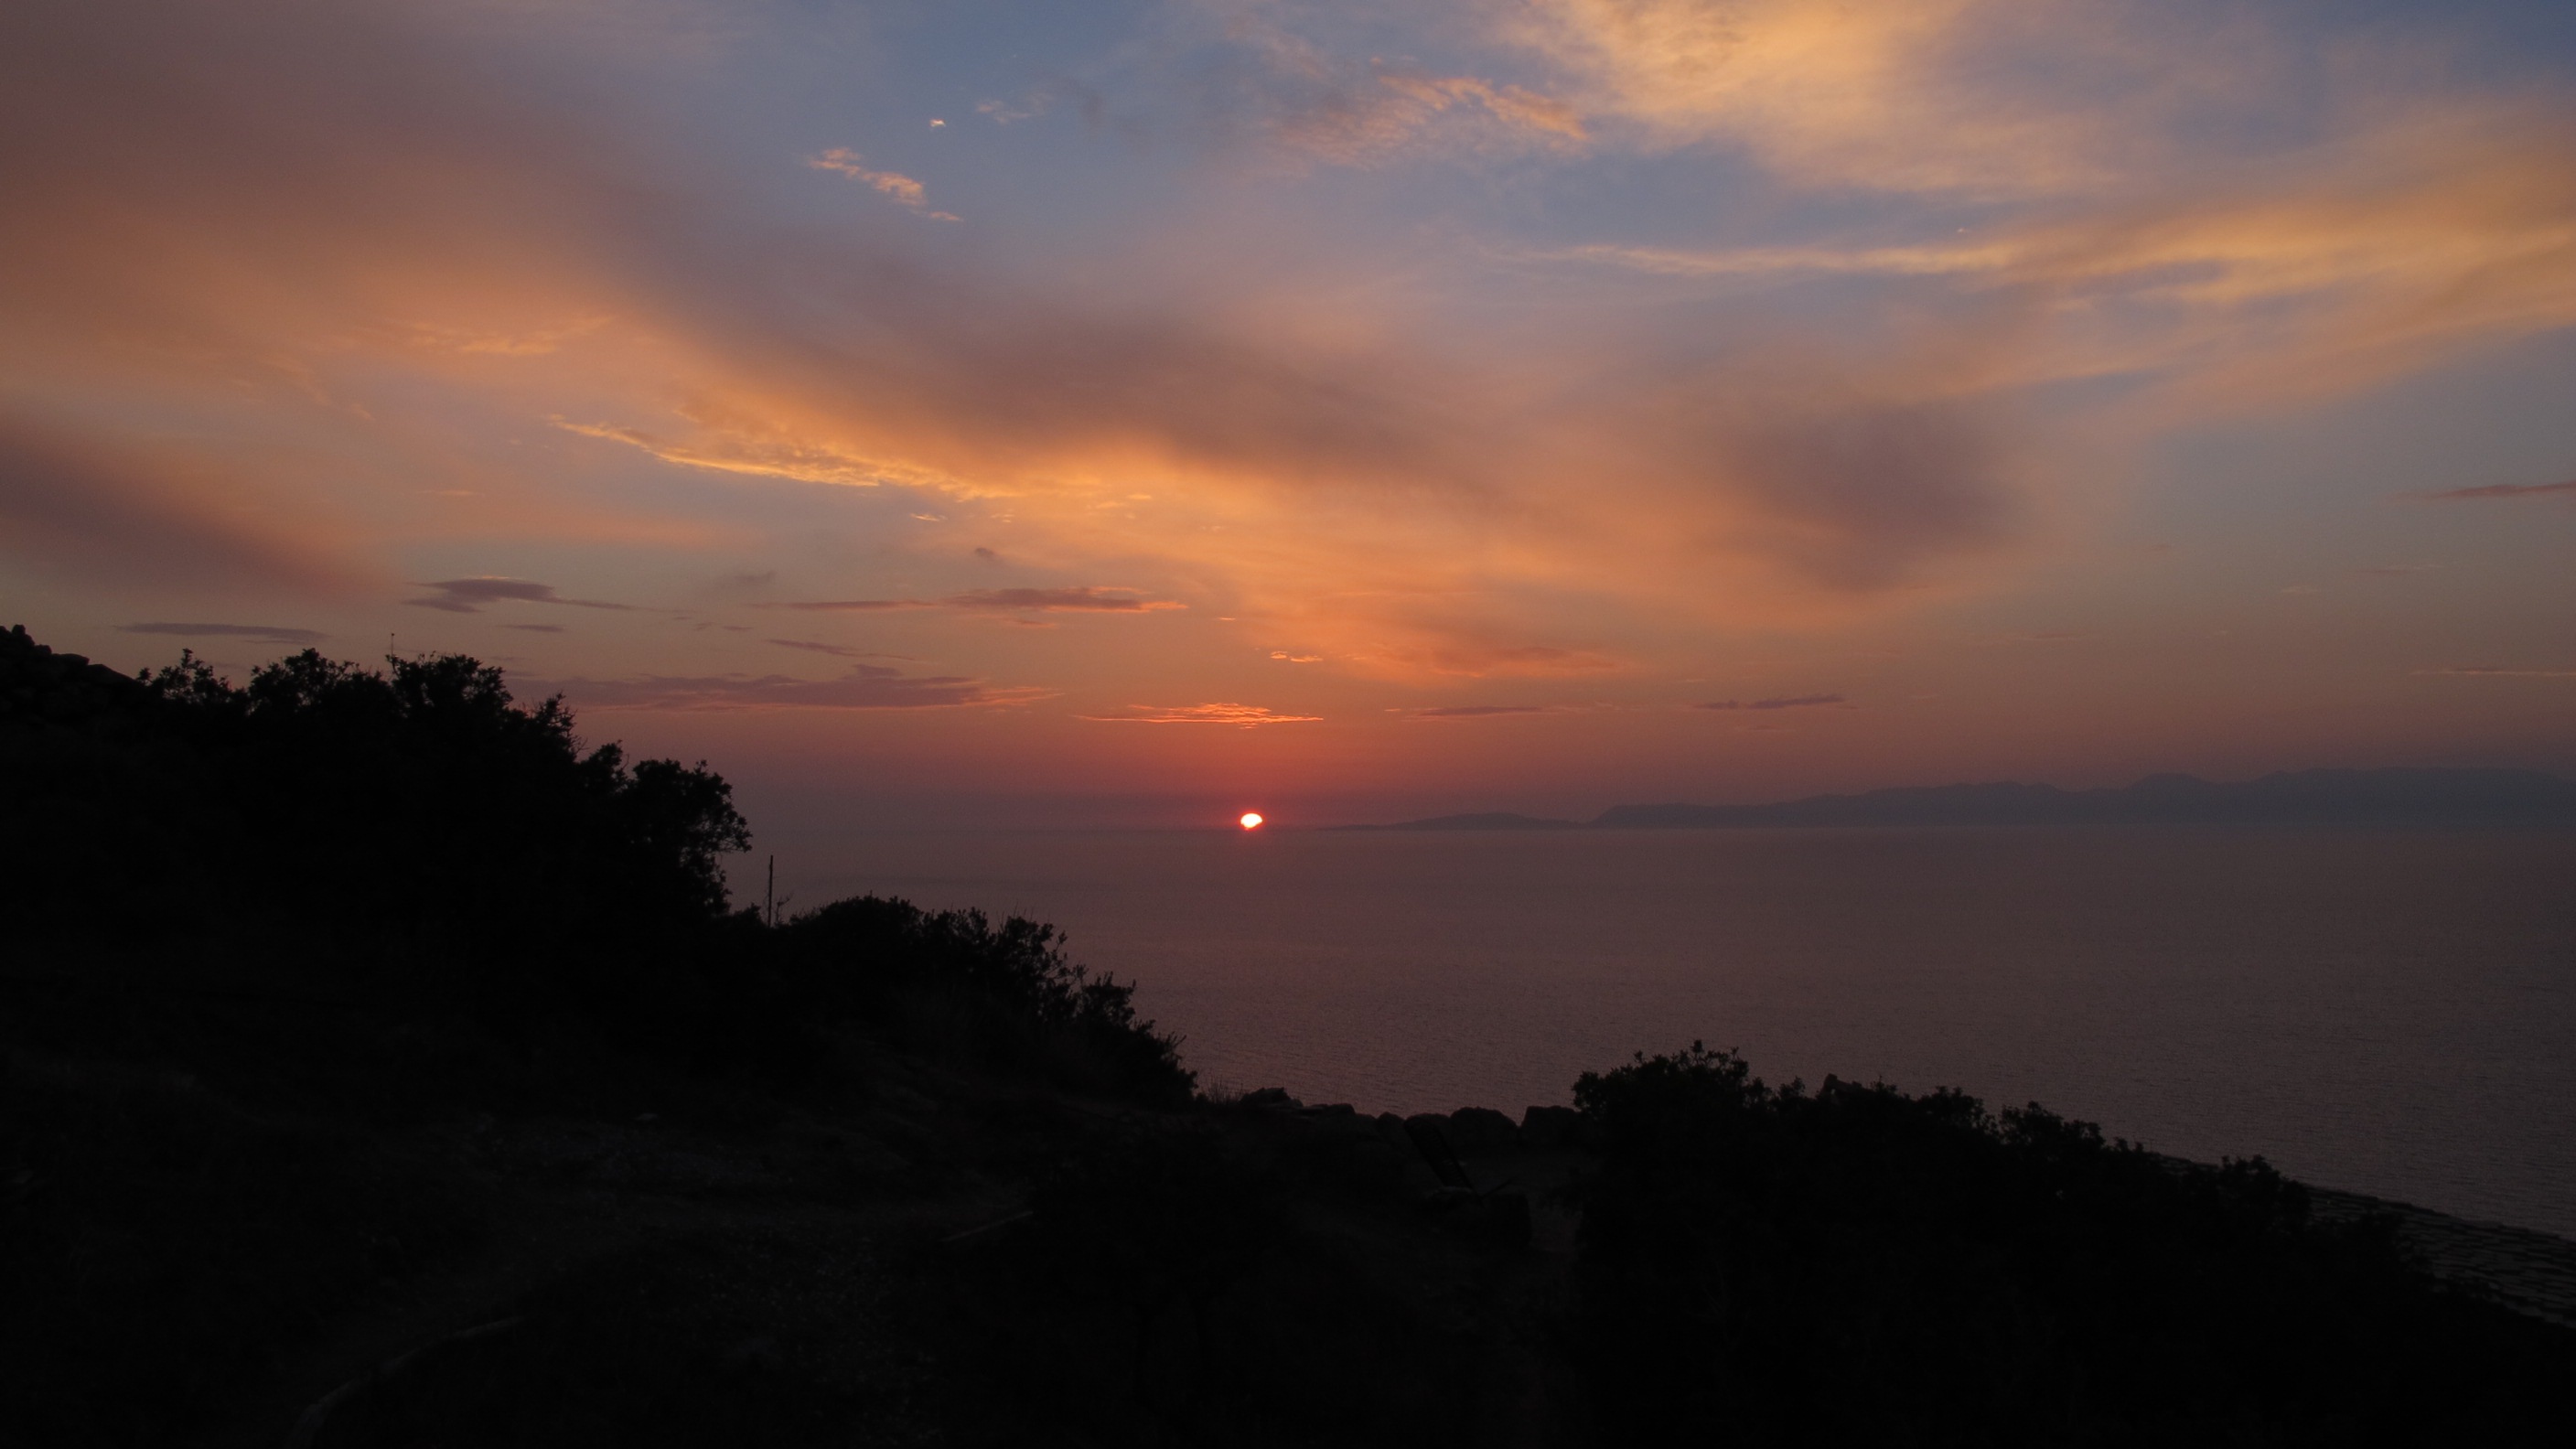
sea, horizon, cloud, sky, sun, sunrise, sunset, sunlight, morning, dawn, atmosphere, dusk, evening, mediterranean, island, greece, afterglow, kythira, atmospheric phenomenon, red sky at morning